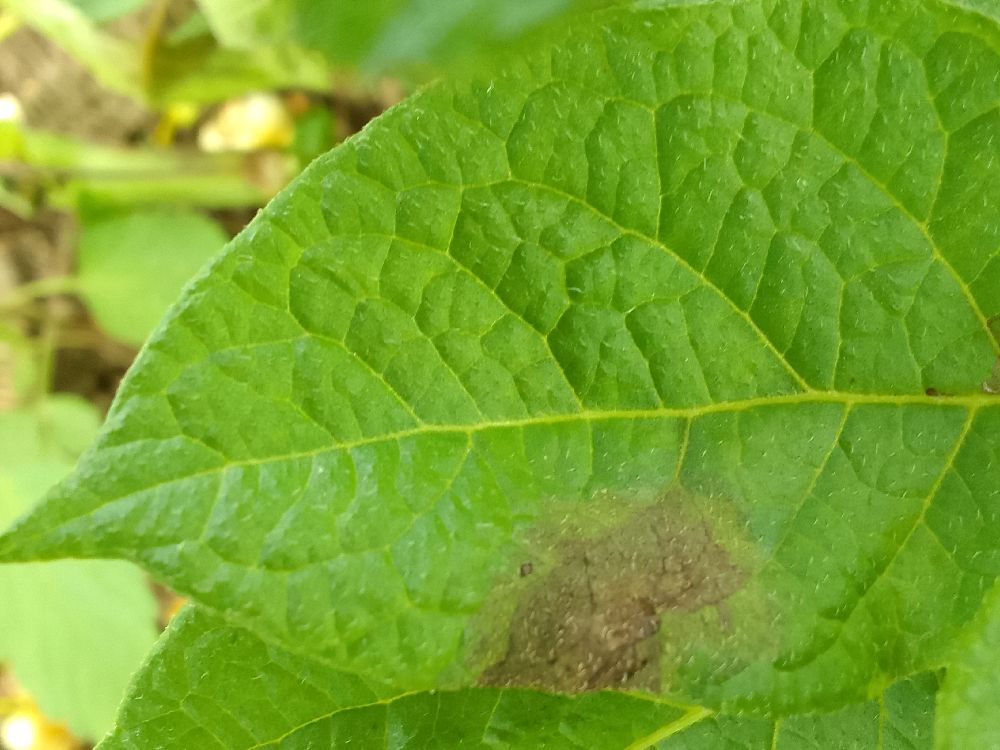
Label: Late blight